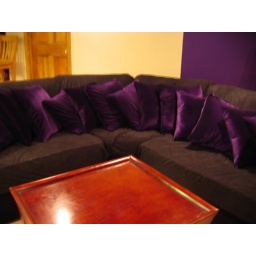
Couch all covered in black suede. New purple velvet pillows